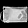
Label: Bag